Twitter usage

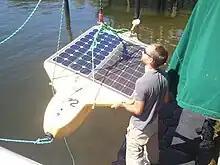
A University of South Florida researcher deploys <a href="https%3A//web.archive.org/web/20130522140533/http%3A//www.marine.usf.edu/systems/%3Fq%3Dtavros">"Tavros02"

Given its IM-like functionality, Twitter provides a unique platform to communicate real-time information from robotic machines to human managers, engineers and/or other interested parties. Numerous examples exist of robots whose sensor data is interpreted offline and tweeted by human operators. For example, NASA's humanoid-robot "Robonaut" has a Twitter feed with tweets posted by human operators. However, relatively few projects involve robots that post their own tweets without human intervention. The Japanese counterpart to Robonaut, Astrobot is expected to monitor health parameters of crew members and tweet photos back to Earth automatically, when it launches in 2013. Engineers at the University of Massachusetts Amherst developed the MARC 5.0 robot with RFID tracking to inventory laboratory assets and identify nearby personnel. It automatically tweets when personnel with proper identification badges come within close proximity of its location in an assigned room. For environmental monitoring applications in harsh environments, researchers at the University of South Florida College of Marine Science deploy a solar-powered autonomous underwater vehicle (SAUV) to tweet water-quality data from its on-board sensors via long-range radio communications. Its Twitter feed is interspersed with periodic interjections by a human operator.